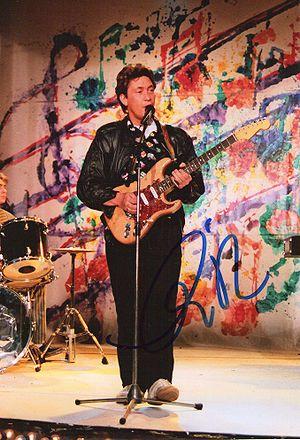
rare photographie de Chris Rea prise lors d un concert
Christopher Anton Rea, né le 4 mars 1951 à Middlesbrough, est un chanteur à succès et auteur-compositeur anglais d'origine italienne et irlandaise.